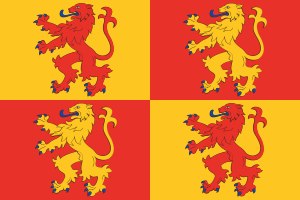
Owain Glyndŵr / Opvækst
Owain Glyndwrs banner. Våbenskjold: Firedelt i gul og rød med fire løver.[1]
Owain Glyndwr eller Owain Glyn Dwr var en walisisk leder og den sidste indfødte waliser med titlen prins af Wales. Han indledte et voldeligt og langtrukkent oprør mod England om herredømmet i Wales, hvilket mislykkedes.